Villa of Agrippa Postumus

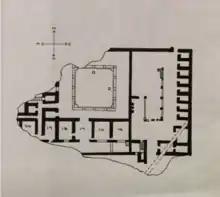
Floor plan of the villa. The cubicula where the frescoes were originally located are labeled.

In 1922, archaeologist Matteo Della Corte published a report about the villa including a partial floor plan. The residential area of the villa was designated to the left, oriented around the central peristyle. The slaves, horses, and farming equipment were on the right side in a separate court. A tile in the slave quarters dates it to 2 BC, the year of Julia's exile and when an overseer would have taken over the villa from the imperial family.